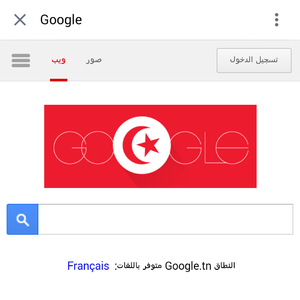
Le moteur de recherche Google [ˈguːgəl], qui a donné le nom à la société Google, est le moteur de recherche sur le Web le plus utilisé au monde. En 2018, 90 % des internautes l'utilisaient dans le monde. Le nom Google vient du mot Gogol, nom donné au nombre. Ce nombre a été choisi pour évoquer la capacité de Google à traiter une très grande quantité de données.